Saarländisches Karnevalsmuseum

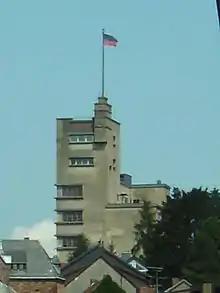
Becker tower

The Saarländisches Fastnachtsmuseum (English: Saarland Carnival Museum) was founded in 1979 and since 1995 located in St. Ingbert, Saarpfalz (Saar-Palatinate) district in the south-east part of the Saarland, Germany. Since 2002, the museum was in the Becker tower of the former Becker brewery (Kaiserstraße 176, Sankt Ingbert), which later became part of the Karlsberg Brewery.